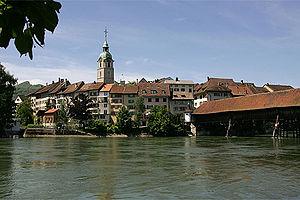
La vieille ville d'Olten, au bord de l'Aar
Olten est une commune suisse du canton de Soleure, située dans le district d'Olten. Elle est parmi les nœuds ferroviaires les plus importants de Suisse et se trouve au milieu entre Zurich, Bâle et Berne.